Battle of Vouillé

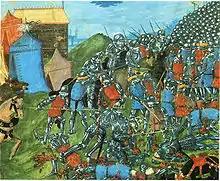
Clovis killing Alaric II at the Battle of Vouillé, 15th century miniature. The weapons and armor in this depiction are anachronistic.

After Clovis's victories over the Alemanni east of the Rhine and over the Burgundians in the Rhone Valley, the Franks' growing power posed a threat to Alaric II's territory in Aquitaine and Hispania. Despite Theodoric the Great's attempts to broker a peace between the factions, Clovis began a campaign to seize Aquitaine and Alaric's center of power in Toulouse. Alaric, his army, and a force of Auvergnants militia commanded by Apollinaris of Clermont marched north and met the Frankish army in Gaul.